The Spectacles (short story)

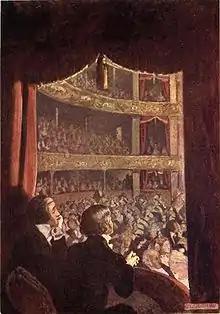
Illustration by Byam Shaw for a London edition dated 1909

The narrator, 22-year-old Napoleon Buonaparte Froissart, changes his last name to "Simpson" as a requirement to inherit a large sum from a distant cousin, Adolphus Simpson. At the opera he sees a beautiful woman in the audience and falls in love instantly. He describes her beauty at length, despite not being able to see her well; he requires spectacles but, in his vanity, "resolutely refused to employ them". His companion Talbot identifies the woman as Madame Eugenie Lalande, a wealthy widow, and promises to introduce the two. He courts her and proposes marriage; she makes him promise that, on their wedding night, he will wear his spectacles.